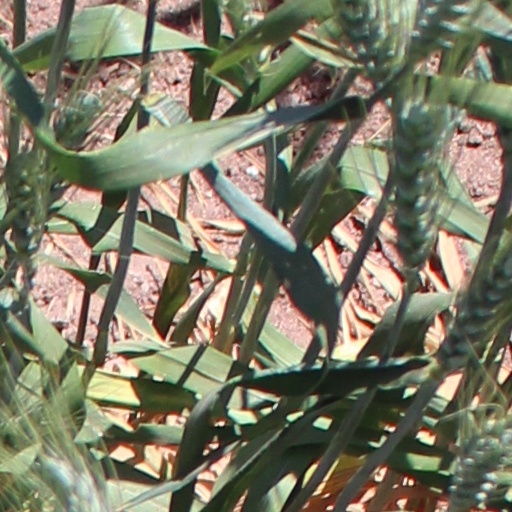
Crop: wheat